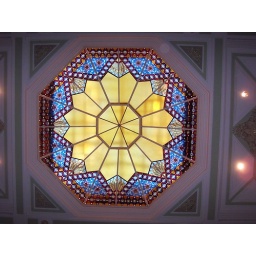
Stained glass ceiling window in old Patent office, now the National Portrait Gallery.